Yana Uskova

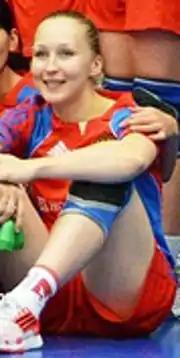
Uskova in 2013

Yana Viktorovna Uskova (born 28 September 1985) is a former Russian handball player, playing on the Russian women's national handball team. She won the gold medal with the Russian team in the 2007 World Women's Handball Championship and was also voted into the championship's All-Star Team.